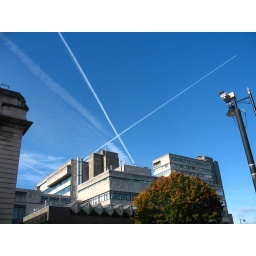
cross in the sky 4